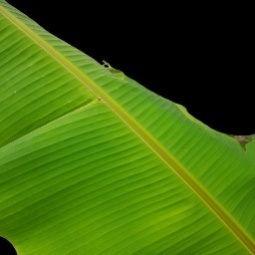
Label: Healthy